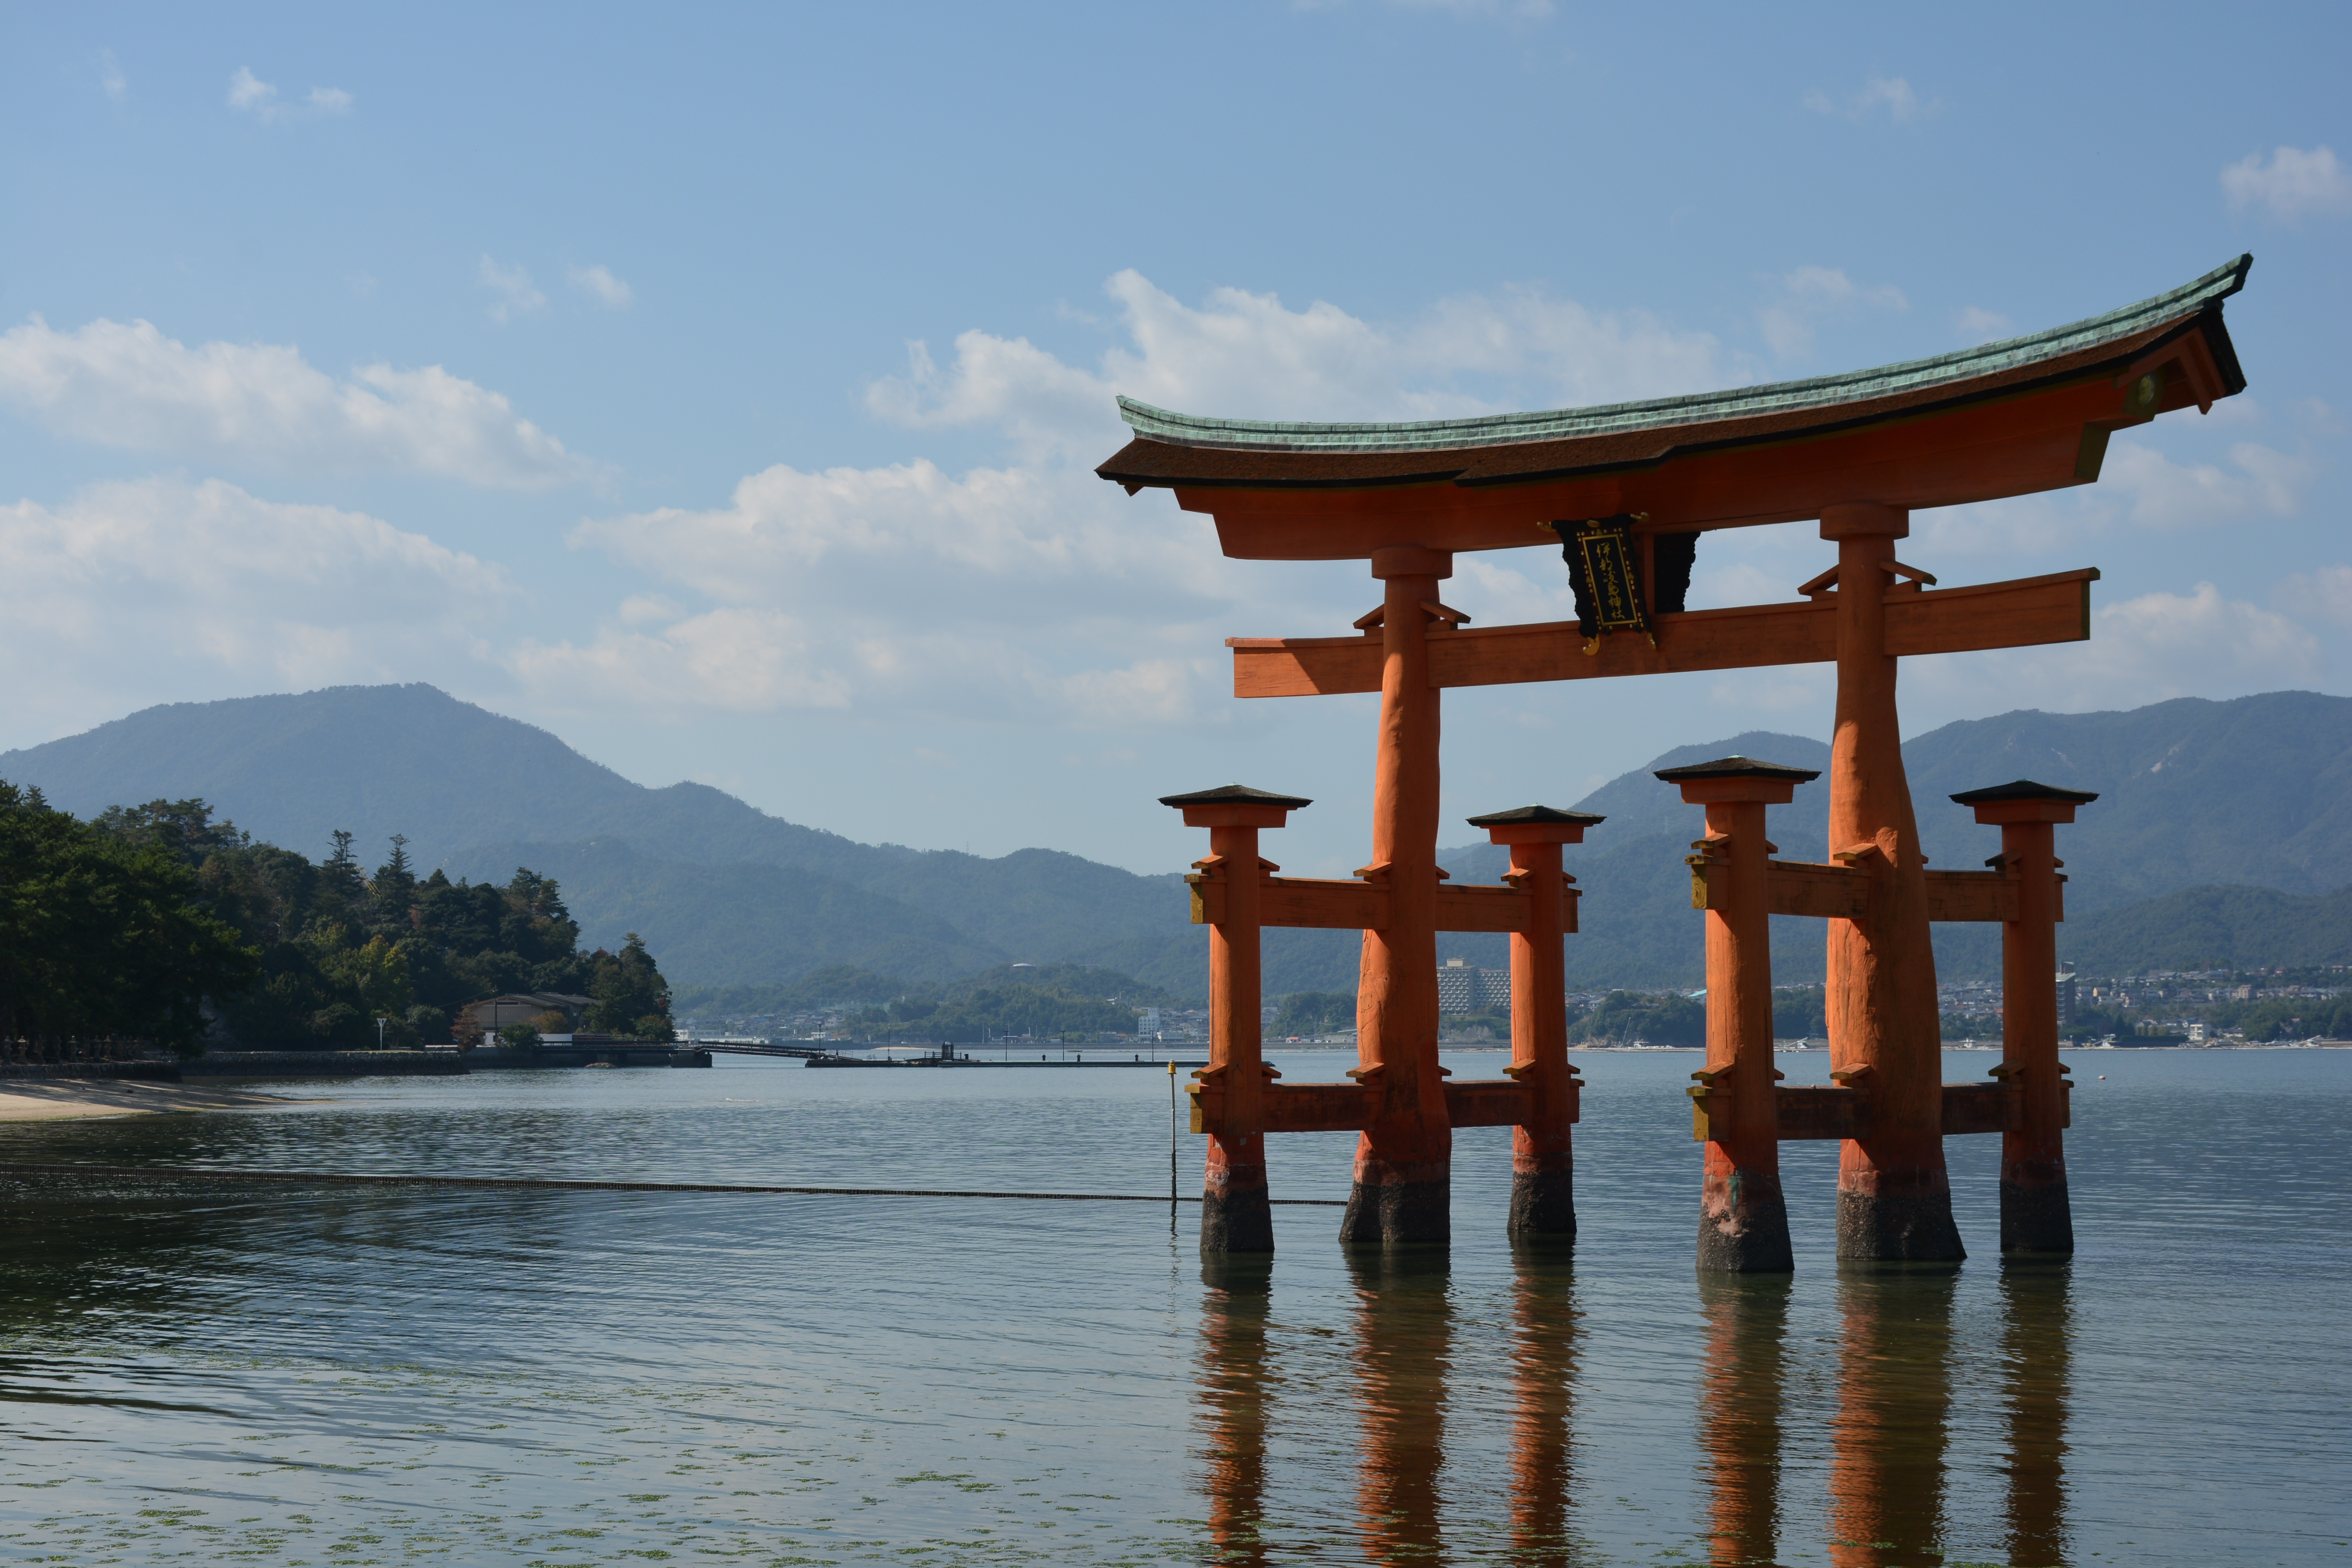
sea, water, lake, vacation, travel, reflection, tower, landmark, tourism, temple, shrine, miyajima, torii, itsukushima shinto shrine, japan sankei